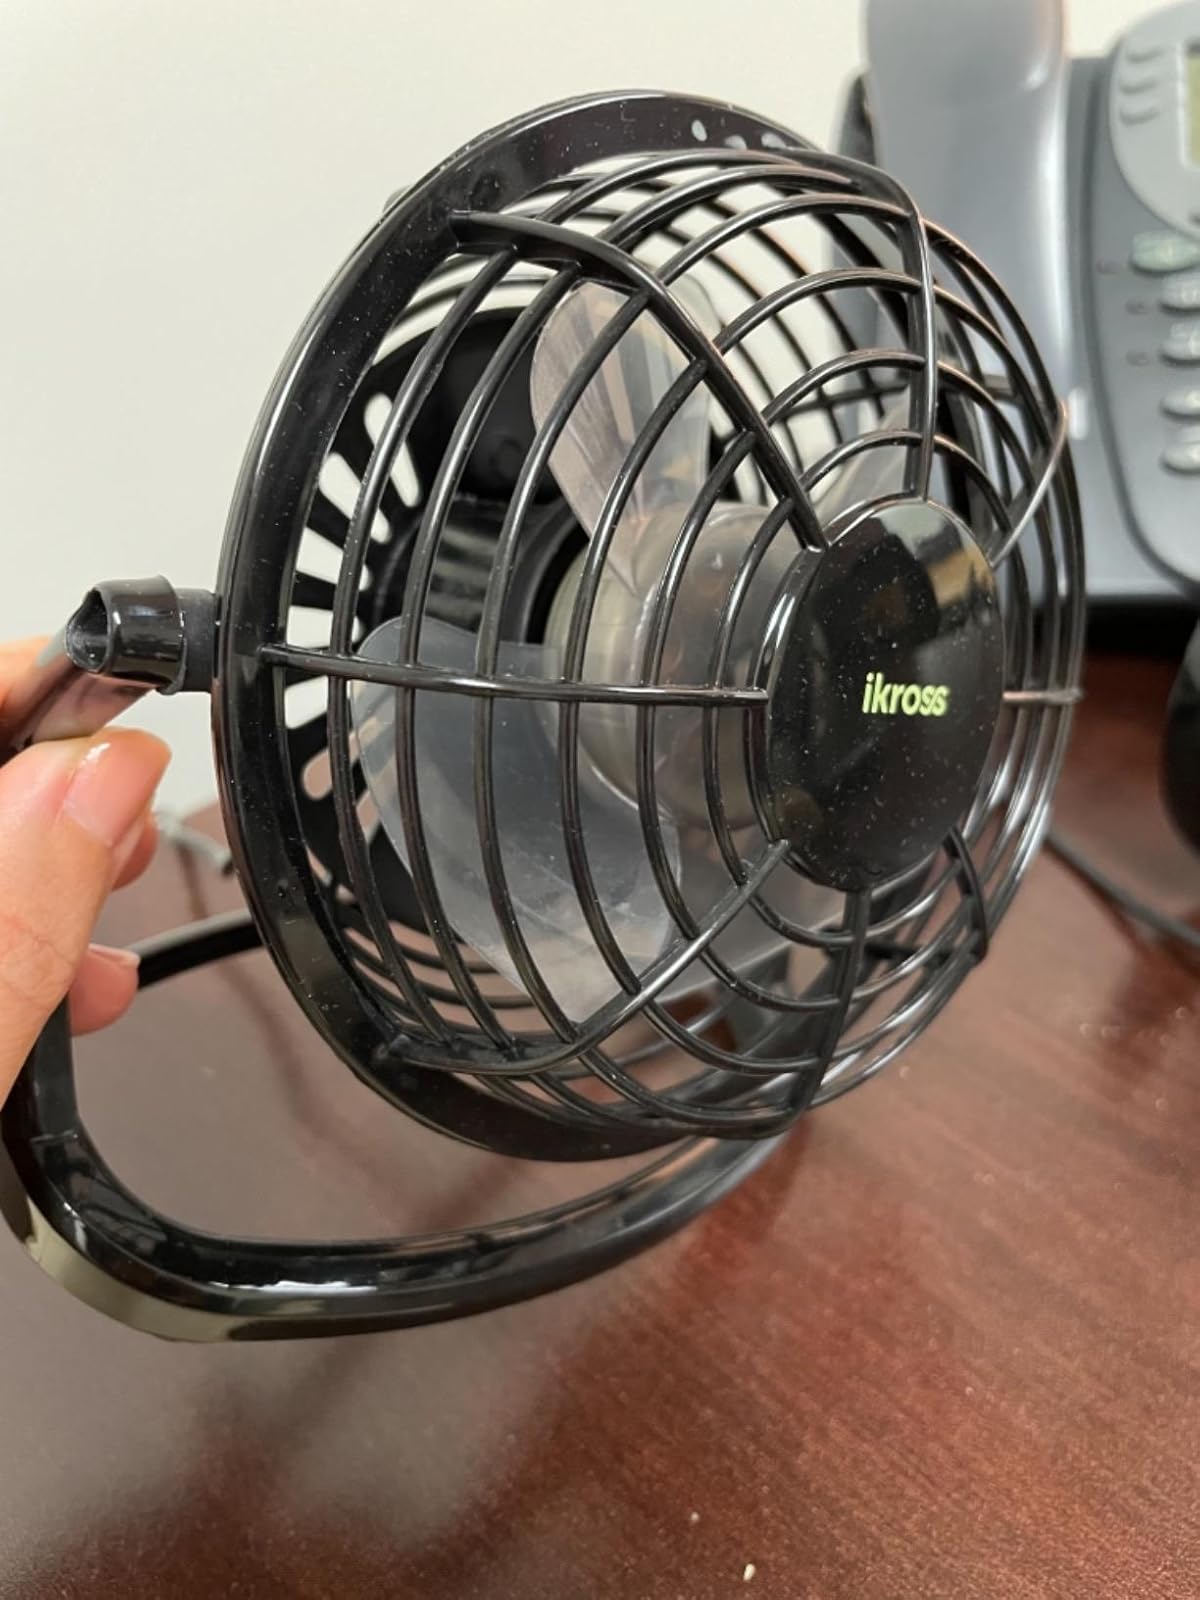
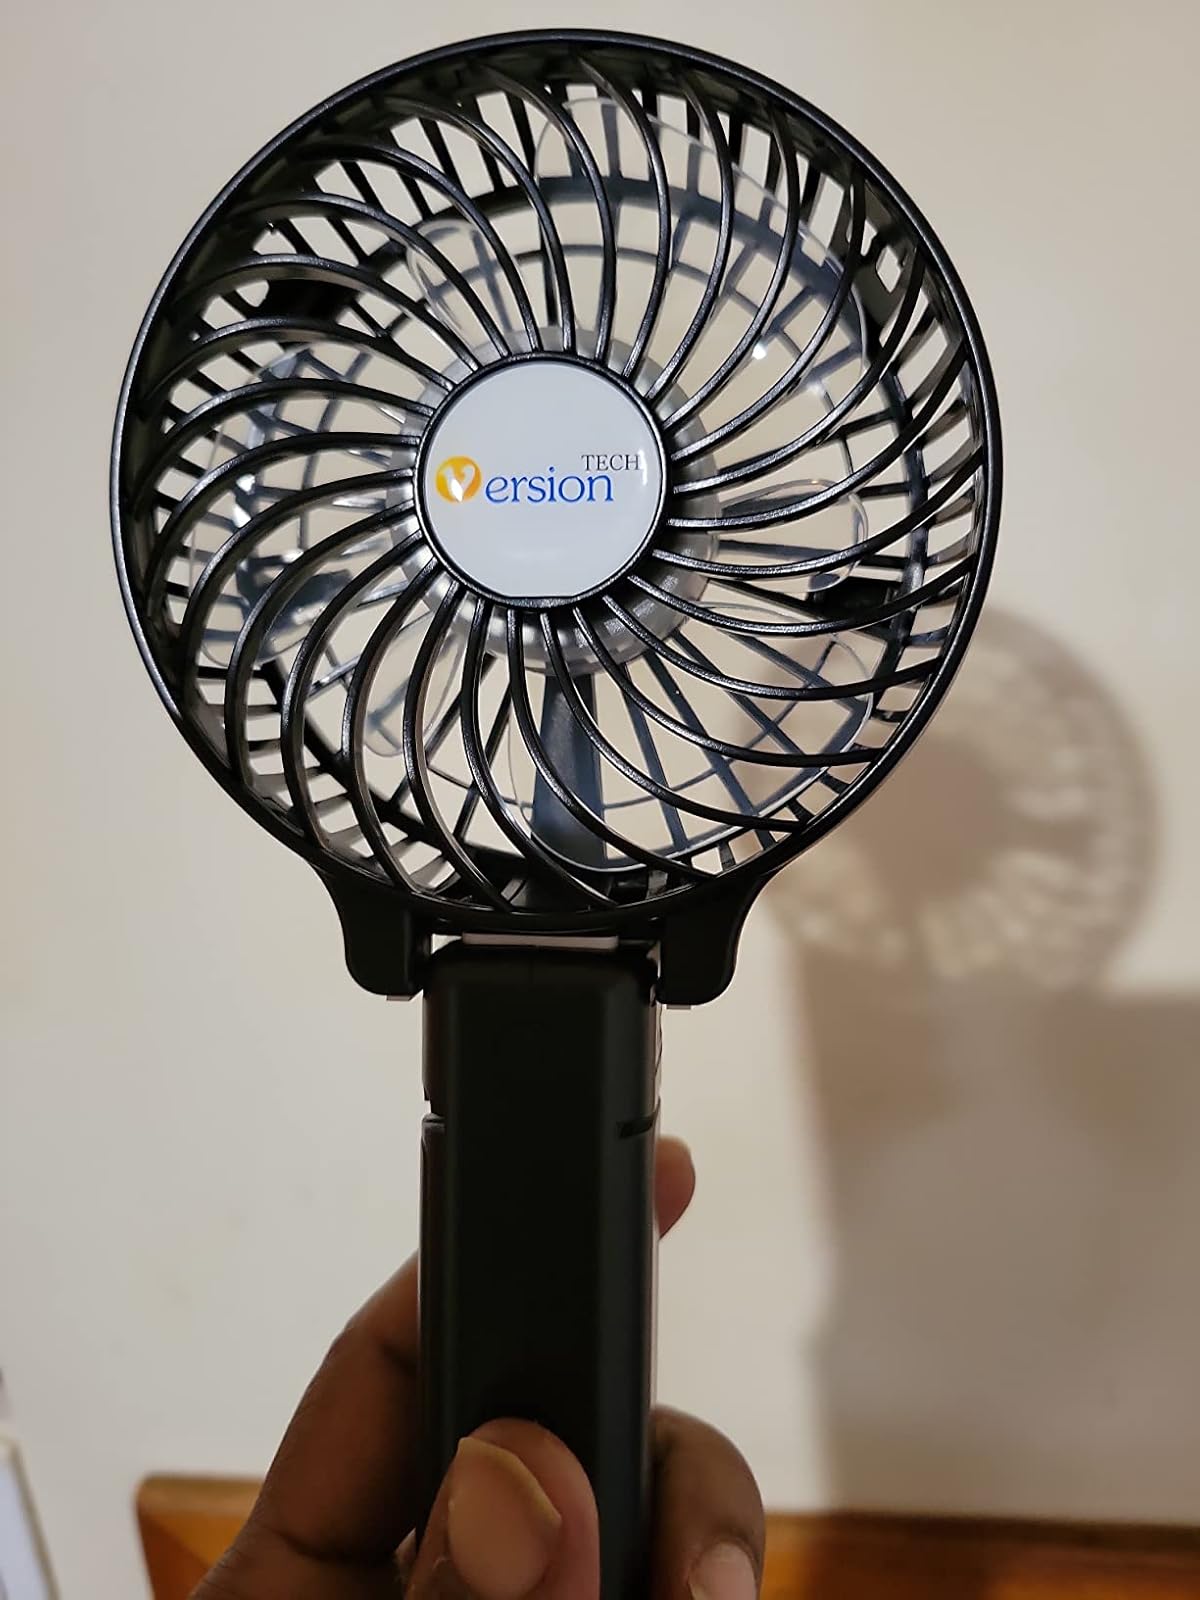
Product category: fan
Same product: no